Force Works

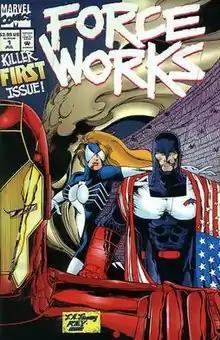
Cover to "Force Works" #1 (July 1994). Art by Tom Tenney.

Force Works is the name of different fictional superhero teams appearing in American comic books published by Marvel Comics.